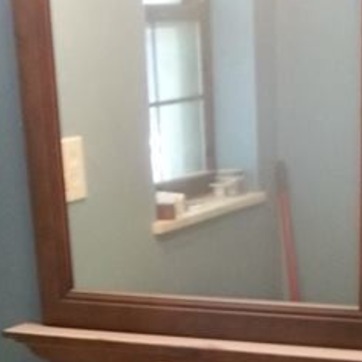
Material: mirror